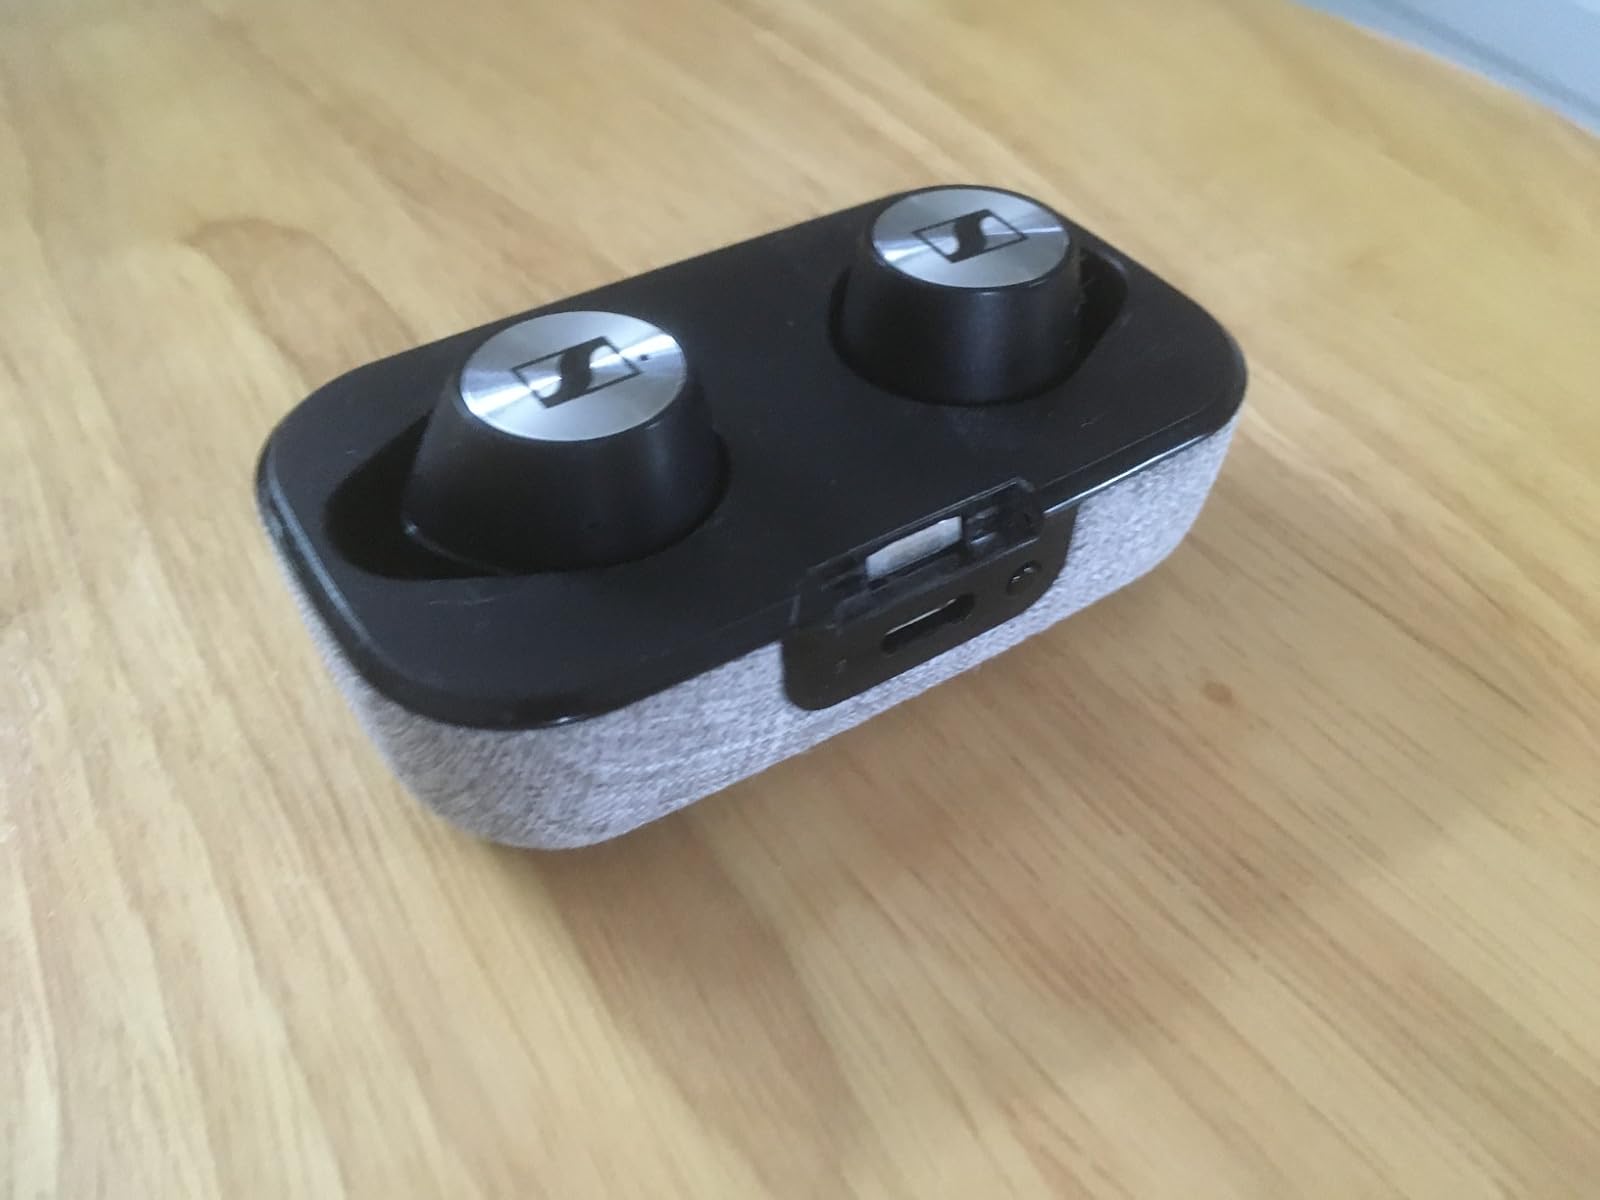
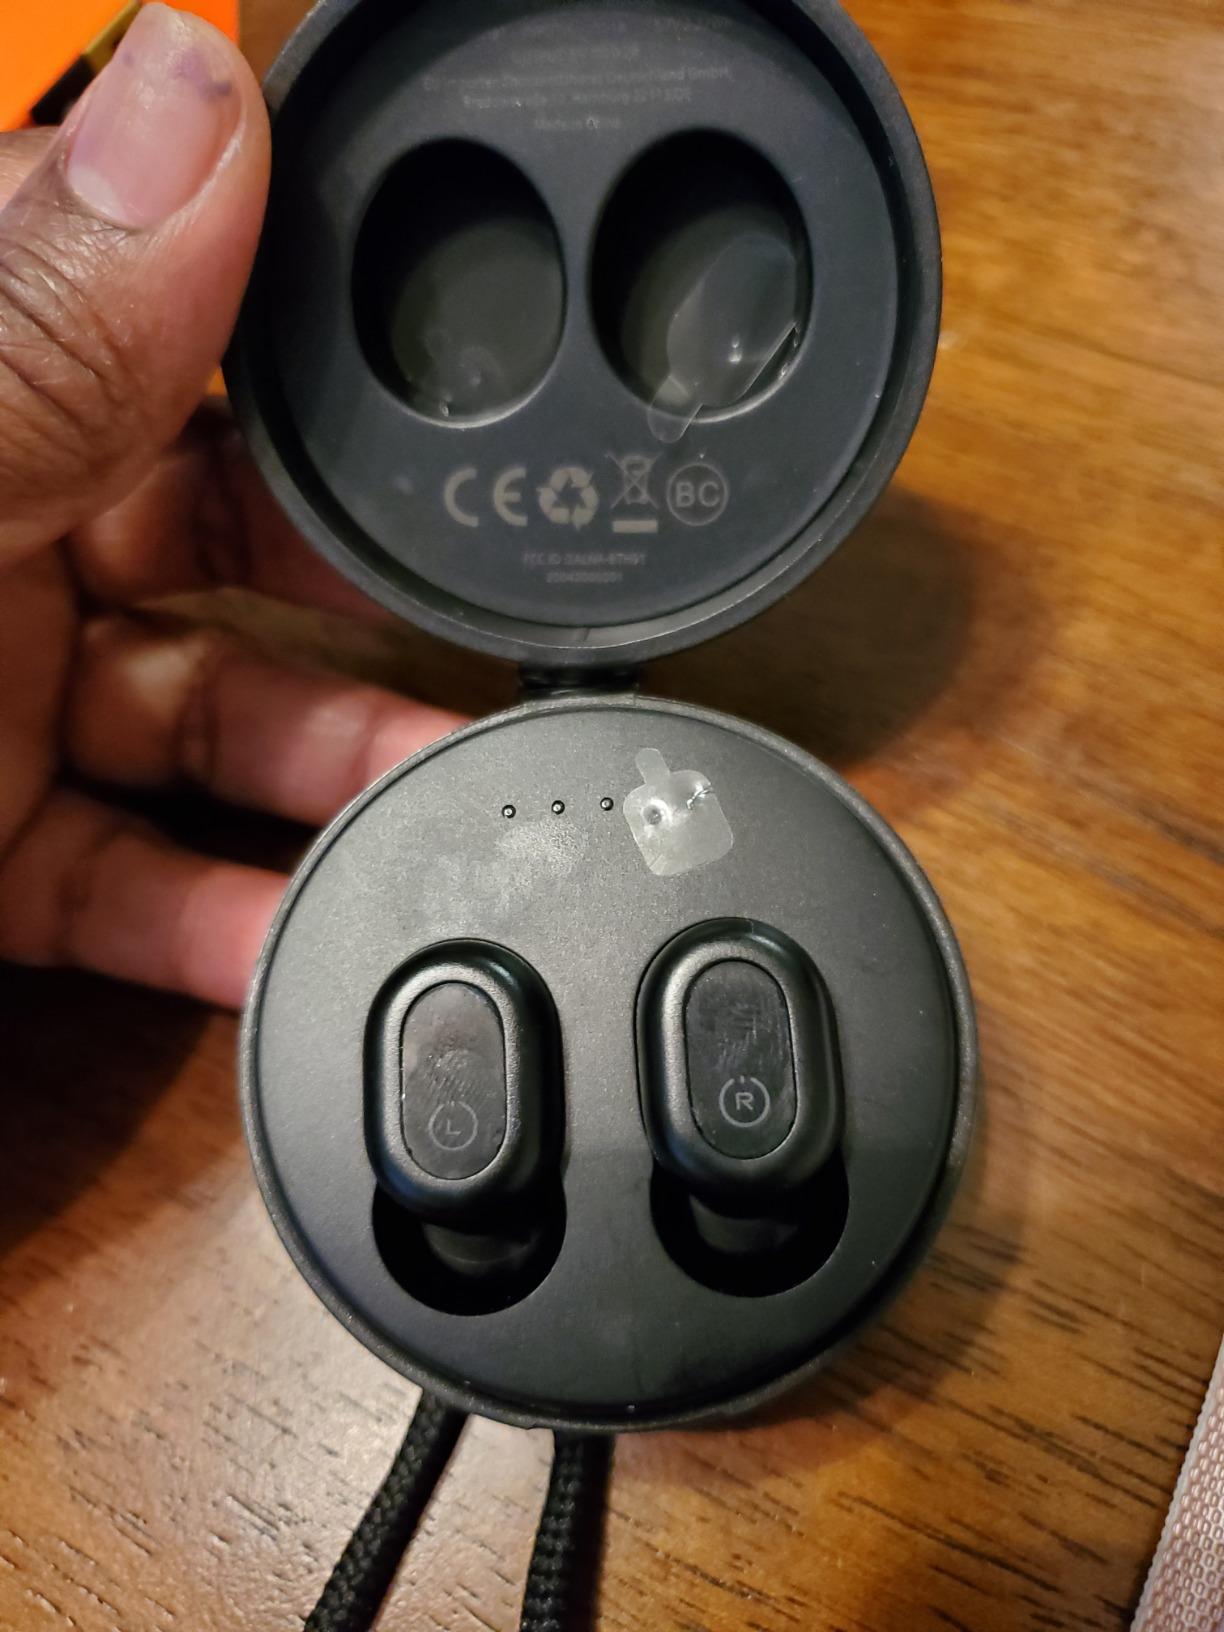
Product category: earbuds
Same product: no